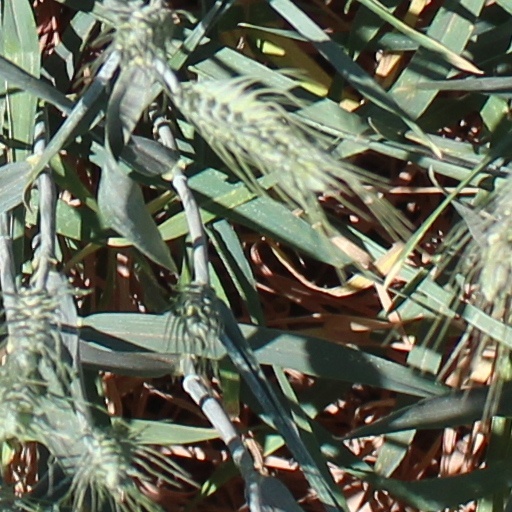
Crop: wheat